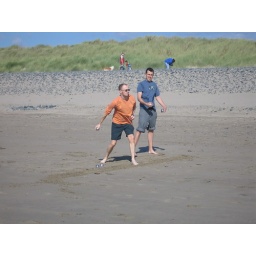
Simon and I playing bowls on the beach near Borth, Wales, 2005